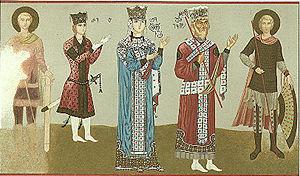
Georgie. Eglise de Bethanie, peintures murales
Tamar Iʳᵉ ou Thamar Iʳᵉ est une reine de Géorgie de la dynastie des Bagration, ayant régné de 1184 à 1213. Elle est considérée comme le plus illustre des monarques géorgiens. Elle est appelée « Tamar le roi », car à cette époque, on considérait qu'elle dirigeait le royaume tel un roi.